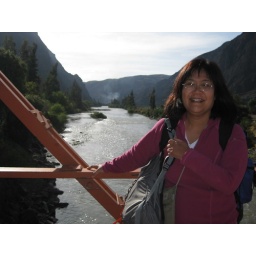
Lovely Jan on a bridge over the Urubamba river